Percy Rodriguez (footballer)

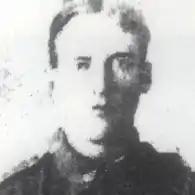

John Filomeno "Percy" Rodriguez (5 January 1893 – 20 March 1917) was an Australian rules footballer who played with University and Melbourne in the Victorian Football League (VFL). Born in Broome, Western Australia.